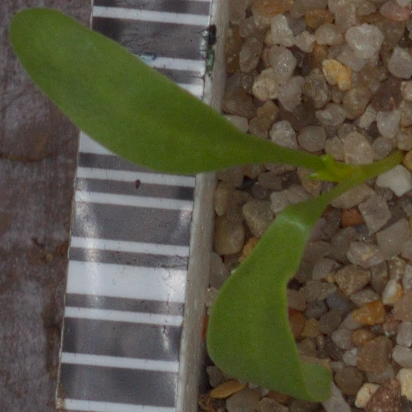
Label: sugar_beet